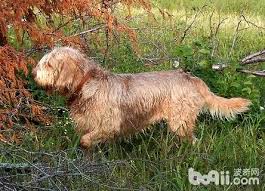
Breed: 217-n000014-otterhound